Kaliningrad

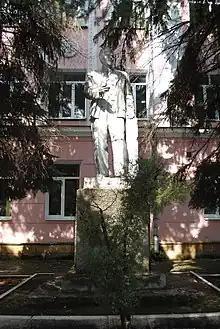
The monument to Kalinin on the Kalinin Square (former "Reichsplatz"), built in 1959

Königsberg was renamed "Kaliningrad" in July 1946 in honor of Mikhail Kalinin, the Chairman of the Presidium of the Supreme Soviet, who had recently died. Kalinin was unrelated to the city, and there were already cities named in honour of Kalinin in the Soviet Union, namely "Kalinin" (now Tver) and "Kaliningrad" (now Korolev, Moscow Oblast).